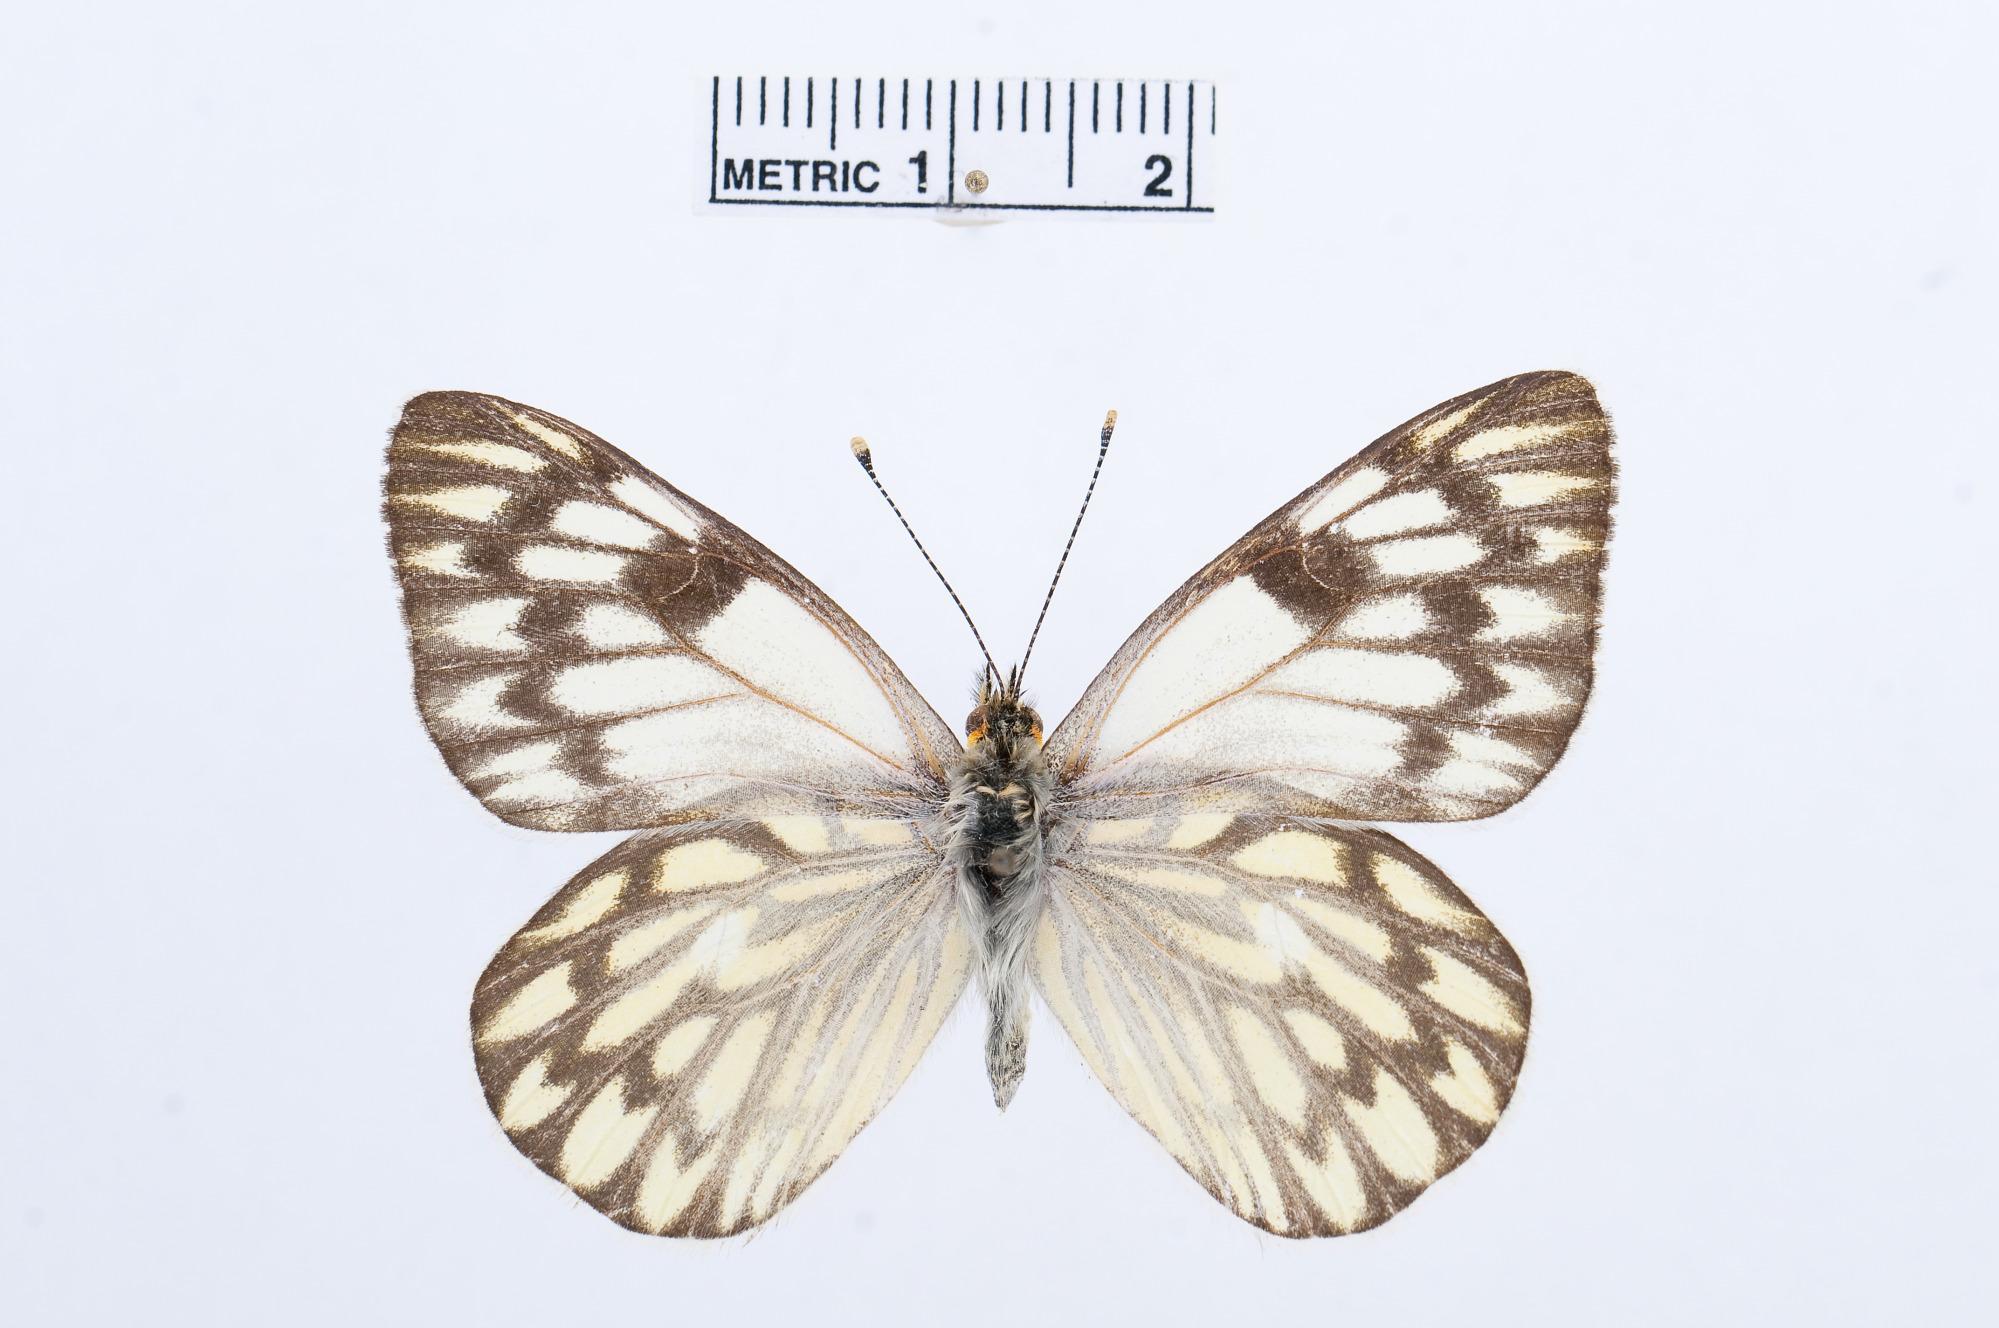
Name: Tatochila autodice
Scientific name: Tatochila autodice
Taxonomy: Animalia, Arthropoda, Hexapoda, Insecta, Lepidoptera, Pieridae, Pierinae